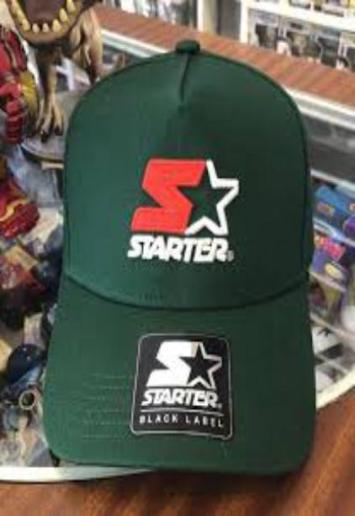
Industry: Clothes